San Benito County, California

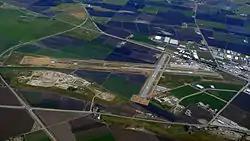
Hollister Municipal Airport

Hollister Municipal Airport is a general aviation airport located just north of Hollister.